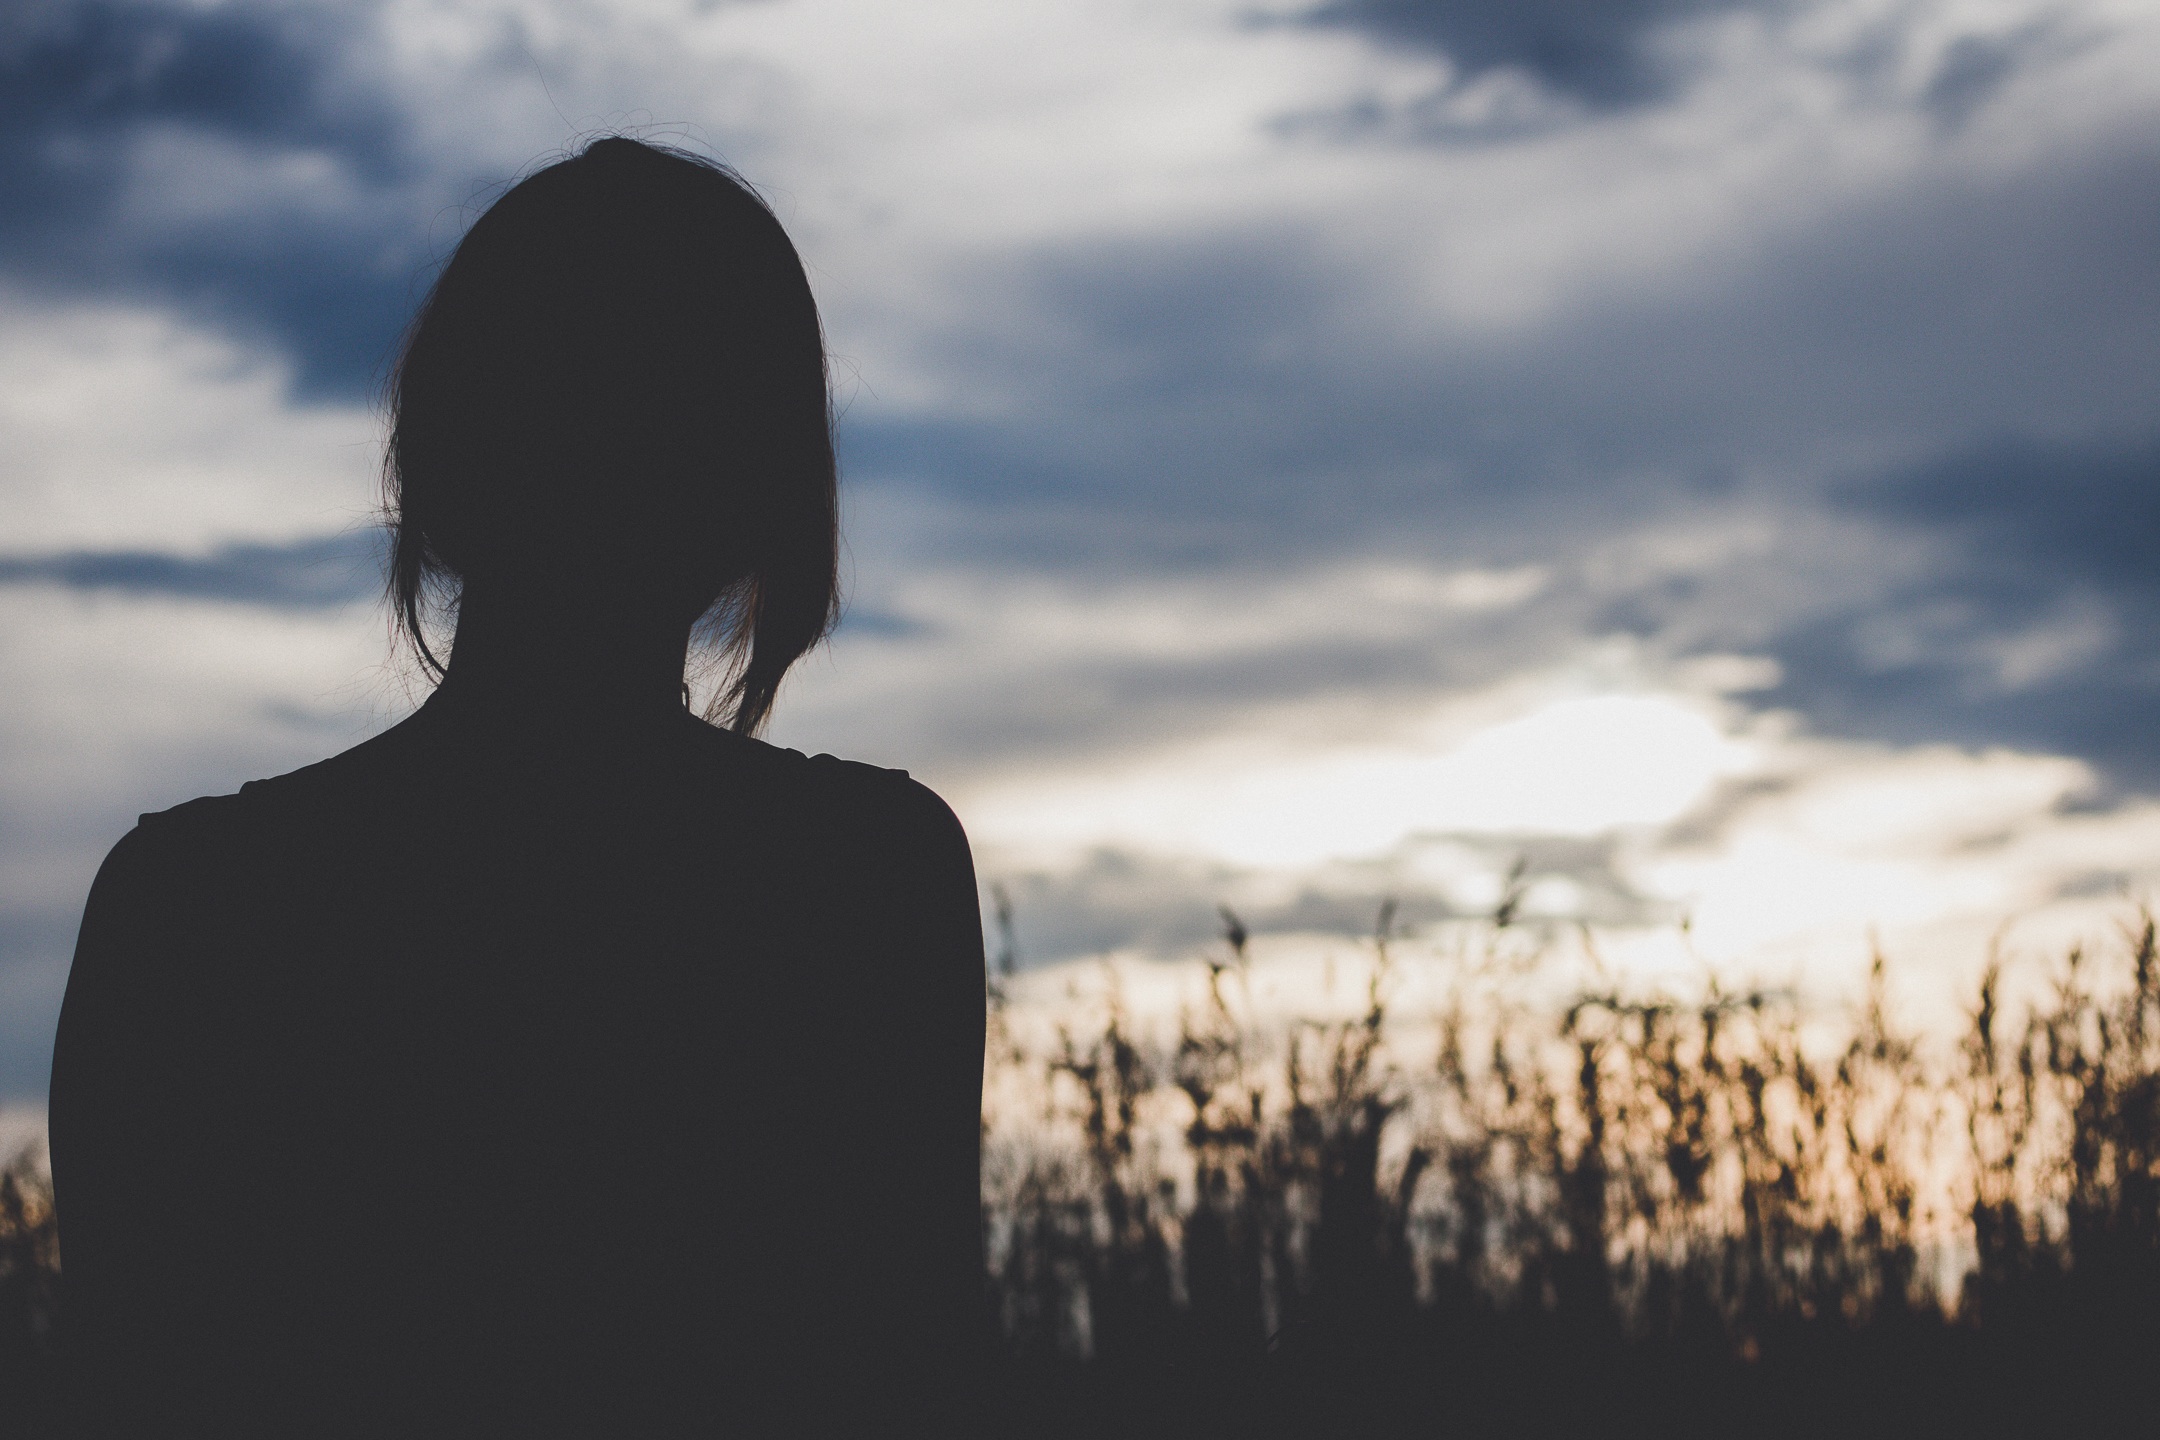
silhouette, person, cloud, sky, woman, sunset, sunlight, morning, female, reflection, shadow